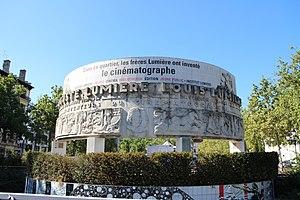
Monplaisir - Lumière est une station de métro française de la ligne D du métro de Lyon, située cours Albert-Thomas au niveau de la place Ambroise-Courtois dans le quartier de Monplaisir à la limite du 3ᵉ et du 8ᵉ arrondissement de Lyon, préfecture de la région Auvergne-Rhône-Alpes.
Auguste et Louis Lumière, souvent désignés par l'expression frères Lumière, sont deux ingénieurs et industriels français qui ont joué un rôle primordial dans l'histoire du cinéma et de la photographie.